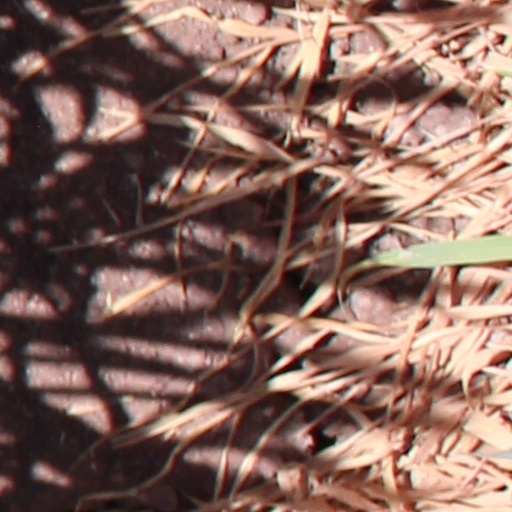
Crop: wheat